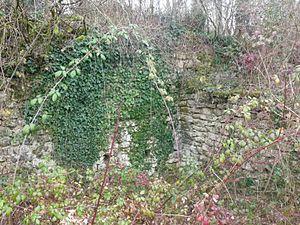
castrum d'Andone, Villejoubert (16), France
Cet article recense les monuments historiques de la Charente, en France.
Le castrum d'Andone est un ensemble fortifié situé dans le département de la Charente, en limite de la commune de Villejoubert, en Angoumois.
Villejoubert est une commune du Sud-Ouest de la France, située dans le département de la Charente.